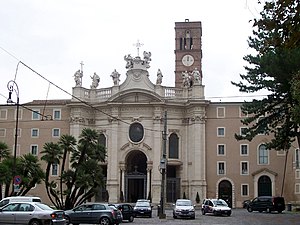
De syv valfartskirker i Rom / De syv oprindelige kirker på pilgrimsruten
De syv valfartskirker i Rom er syv gamle kirker i Romerriget, som har været vigtige for byens tilrejsende pilgrimme.